Fayfa Mountains

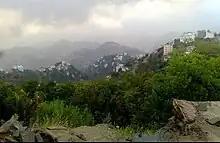

The area of the mountain is inhabited by 20 tribes. The men of those tribes used to wear floral outfits, silver belts and colorful hair bands. They have their own traditional language, songs, poetry and tales.